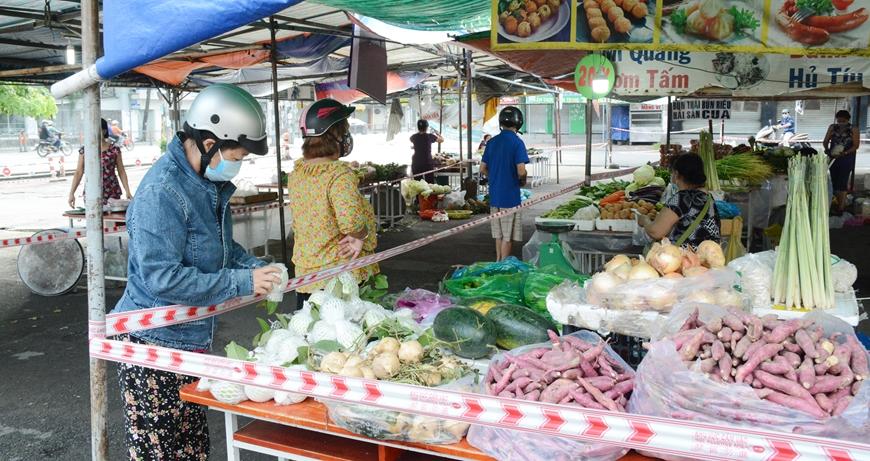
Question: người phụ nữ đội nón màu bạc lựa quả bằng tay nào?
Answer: bằng hai tay